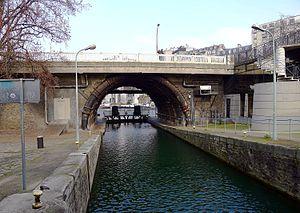
Pont Morland - Paris IV, XII
Le pont Morland est un pont routier, situé entre les 4ᵉ et 12ᵉ arrondissements de Paris, en France.